Strom Thurmond

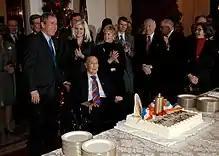
President George W. Bush with Thurmond on his 100th birthday in 2002

In February 1999, Thurmond introduced legislation barring health messages on wine bottles, the measure intended to reverse what he called "erroneous and irresponsible" action of the Bureau of Alcohol, Tobacco and Firearms. The legislation transferred authority over labeling to the Department of Health and Human Services from the Treasury Department and increased taxes on wine. On May 26, 1999, the Senate voted on an amendment to a spending bill exonerating Husband E. Kimmel and Walter C. Short of charges of failing to anticipate the attack on Pearl Harbor that led to American involvement in World War II. Thurmond was noted as one of five Senate members to have been a World War II veteran and back the measure and called Kimmel and Short "the last victims" of Pearl Harbor. In January 2001, Thurmond endorsed his son Strom Thurmond Jr. for federal prosecutor in South Carolina in a recommendation to the Senate.